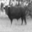
Label: cattle